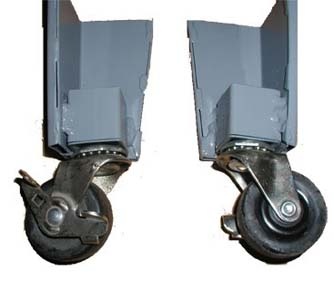
Castors – Large Capacity – Electric & Glass Kilns
Wheels on kiln stand or frame for moving from one location to another for kilns with 8″ stands or frames and large capacity kilns.
Brand: Rocky Mountain Clay Store
Category: Arts & Entertainment > Hobbies & Creative Arts > Arts & Crafts > Art & Crafting Materials > Pottery & Sculpting Materials > Pottery Slips